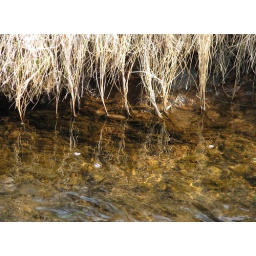
further down the stream is calm and quitereflections of grass in the water